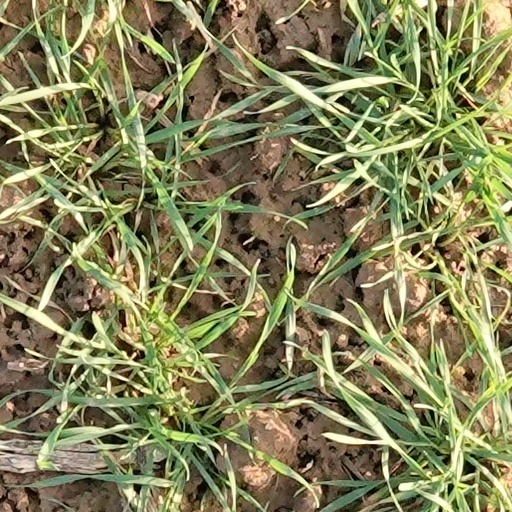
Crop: wheat